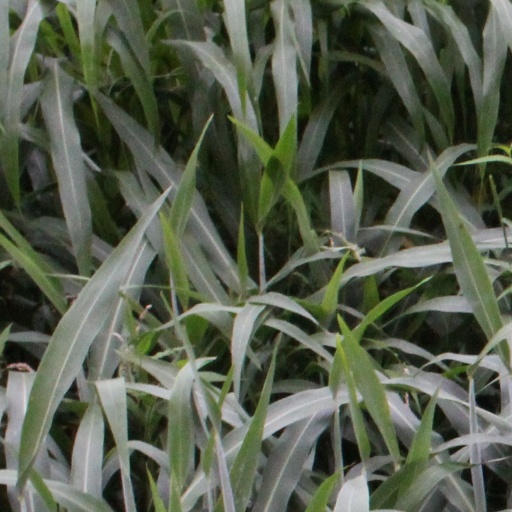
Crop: sorghum